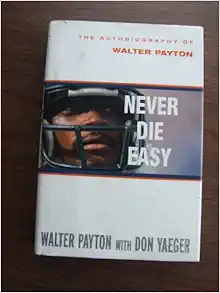
Never Die Easy: The Autobiography of Walter Payton
Category: Books
Amazon.com Review Walter Payton's premature passing forced a rethinking of his autobiography that completely sidesteps the self-importance that dominates sports memoirs in general. Never Die Easy isn't a traditional autobiography at all. It's an oral history disguised as autobiography that relates the saga of the most exquisite running back in NFL history through an interweaving of Payton's words and the words of those who knew him, with necessary transitions and narrative bridged by his collaborator. The result is an appealing hybrid that mirrors Payton's quiet modesty. "He had not just been a great football player," writes Yaeger, "he had been a role model in an age when role models were in short supply." The Payton that emerges is a man of great skill, decency, passion, and charity: a man beloved. Naturally, there's lots of football in Never Die Easy --the title comes from a saying of Payton's college coach--with eyewitness testimony provided by the likes of Mike Ditka, Mike Singletary, Jim McMahon, Franco Harris, Matt Suhey, and even Jim Brown, whose career rushing record Payton leaped over. But there is also lots of family: the voices of his wife, children, brother, and sister are heard. But mostly, there is Walter Payton. It's his own unmistakably high-pitched voice that resonates throughout; he sets down the melody and the others harmonize. Payton was certainly astute about the game and his abilities, forthcoming both in triumph and failure--his unsuccessful attempt at winning the NFL franchise in St. Louis was a terrible post-career blow--and utterly decent. How many other superstar athletes could say, convincingly, "Too many of us only take. We don't give." Payton gave to the end--a man who died for want of an organ was willing and eager to donate his own. It was the ultimate testimony of his refined, unforgettable Sweetness. Never Die Easy offers a fair, honest, appreciative taste. --Jeff Silverman From Publishers Weekly It's a testament to Payton's greatness as a man that nearly half his autobiography can be devoted to what he achieved after his career. "Sweetness" may hold the NFL's career rushing record, and he may have been one of the toughest, hardest-working players ever, but he was also devoted to keeping spirits high around him, even when facing the end of his own life, and committed to helping needy children. He was so important to others that many immediately took up the latter task when he was dyingAand tens of thousands more sent him their prayers and sympathy. (Payton died of liver cancer in November 1999.) With a protagonist like this, Payton's book isn't your standard sports bio. Nor is it traditional in structure. Because Payton died before his autobiography was completed, his interviews have been supplemented by the stories and thoughts of family and friends, with sports biographer Yaeger providing the connective tissue. More an oral history than an autobiography, the book sometimes suffers for it. Payton's career is dealt with summarily; frequently, stories are repeated, if from different perspectives, and Payton's many remarkable qualities are each noted many times over. The five eulogies from his funeral all elaborate on the same points: his skills and his humility. Payton had an abundance of each. (Sept.) Copyright 2000 Reed Business Information, Inc. From Library Journal This is a posthumous autobiography of the late, great Walter Payton, the National Football League's all-time leading rusher. The book chronicles his days at Jackson State University, his pro career with the NFL's Chicago Bears, and his death on November 1, 1999 from lung cancer. The title epitomizes Payton's football career; college coach Bob Hill once told him "If you are going to die anyway, die hard, never die easy," and that became his motto. Unequivocally, Payton was a true sports hero, one comfortable with the celebrity status, always polite, and aware of his position as a role model. Payton and coauthor Don Yaeger used a unique format in documenting the athlete's life: Each of the 19 chapters features a cast of characters who provide insights about the man they called Sweetness. Recommended purchase for all public libraries. - Larry R. Little, Penticton P.L., BC Copyright 2000 Reed Business Information, Inc. From Booklist Payton, the all-time leading ball carrier in the National Football League, was admired not only for what he did on the field but also for his graciousness off the field. When he died of complications resulting from cancer in November 1999, the sporting nation mourned. This was supposed to be a standard as-told-to sports autobiography, but as Payton's condition worsened, the traditional format was altered to include first-person recollections of Walter from family, teammates, coaches, and business associates. Combined with Walter's own account of growing up poor but happy in Columbia, Mississippi, the portrait that emerges is of a very determined, compassionate, and intelligent individual. And silly. If there is a single element of Payton's personality that dominates the memories of those around him, it's his sense of humor. Consider this: as Walter neared the end, he cajoled best friend and former Chicago Bear teammate Matt Suhey into a drive to say some farewells. Using Walter's directions, Suhey and passenger would arrive, and Suhey would knock on the door. A complete stranger would emerge to find Suhey embarrassed and Walter giggling in the front seat. Very little space is devoted to Walter's NFL playing days, which have been well documented elsewhere; instead, Yaeger focuses on the progression of Walter's cancer and on his always positive approach. On the field, Payton never ran out of bounds and never dodged a hit, teaching a generation how to play football. In this very moving book, he offers a new lesson: how to live and die with grace and purpose. Wes Lukowsky Copyright © American Library Association. All rights reserved Review "If you ask me how I want to be remembered, it is as a winner. You know what a winner is? A winner is somebody who has given his best effort, who has tried the hardest they possibly can, who has utilized every ounce of energy and strength within them to accomplish something. It doesn't mean that they accomplished it or failed, it means that they've given it their best. That's a winner." —Walter Payton From the Inside Flap die easy. Why run out of bounds and die easy? Make that linebacker pay. It carries into all facets of your life. It's okay to lose, to die, but don't die without trying, without giving it your best." His legacy is towering. Walter Payton―the man they called Sweetness, for the way he ran―remains the most prolific running back in the history of the National Football League, the star of the Chicago Bears' only Super Bowl Championship, eleven times voted the most popular sports figure in Chicago's history. Off the field, he was a devoted father whose charitable foundation benefited tens of thousands of children each year, and who―faced with terminal liver disease―refused to use his celebrity to gain a preferential position for organ donation. Walter Payton was not just a football hero; he was America's hero. Never Die Easy is Walter Payton's autobiography, told from the heart. Growing up poor in M From the Back Cover "If you ask me how I want to be remembered, it is as a winner. You know what a winner is? A winner is somebody who has given his best effort, who has tried the hardest they possibly can, who has utilized every ounce of energy and strength within them to accomplish something. It doesn't mean that they accomplished it or failed, it means that they've given it their best. That's a winner." —Walter Payton About the Author ABOUT THE COAUTHORDon Yaeger is the coauthor of the New York Times bestselling Under the Tarnished Dome and the critically acclaimed Pros and Cons: The Criminals Who Play in the NFL . He lives in Tallahassee, Florida, with his wife, son, and daughter. Excerpt. The Greatest Bear of Them All The young man from Columbia, Mississippi, would have been shocked, maybe even a little embarrassed, by all the attention. He certainly would have been humbled. In the hours after Walter Payton passed away on November 1, 1999, something special happened to the world of sports. For one shining moment, people forgot the problems that plague sports today—disrespectful athletes, teams holding cities hostage, out-of-control fans—and focused instead on what is good about sports, all of which was embodied by that young man from Columbia.Few things can bring a city as vibrant as Chicago to a standstill. Fewer still are the things that can bring together a group of loosely organized people, a group like those involved in professional football. So forgive Connie Payton if she was, as she said, absolutely awestruck by the reaction that followed her husband's death. Sports fans will not soon forget where they were when they heard that the Greatest Bear of Them All was gone.A zealously private man, Walter Payton had left pro football nearly thirteen years earlier and had only rarely attended games and participated in NFL-related events. Walter had grown to believe there wasn't much more he could do for the game he once played. There weren't many players he admired and even fewer whom he enjoyed watching. The game, he worried, was in trouble because so many players didn't understand the value of team, didn't understand what it was like to have played in "his time" even though it was really not so long ago. Walter had worried there was nothing left he could give to the game.Nothing, Connie Payton found out, could be further from the truth.During the first few days of November 1999, coaches, players, fans, and broadcasters from across the country took time out to talk about Walter Payton and what he had meant to them. What he meant was not 3,838 carries, 16,728 yards, 110 touchdowns. What he meant was more than that. Those eulogizing him chose instead to recall a story about a time they saw him sign an autograph for a fan in a hospital, spend pregame time talking to those in the stands or cuddling a child handed down to him from the crowd.The grief and affection that flowed from all corners of America served as a billboard-size lesson of what the game once was and should still be. Yes, he held great records. Yes, his runs were often spectacular—even the runs that gained only a handful of yards. Yes, he was the most talented player of what many considered the most talented professional football team in the modern era. He showed that you could be a superstar and still be someone whom people could touch. He was down-to-earth, funny, always looking for a rear end to pinch. He loved to laugh, showing off that perfect smile, yet he wasn't afraid to cry. He was a man's man and every mother's dream. Payton had not just been a great football player, he had been a role model in an age when role models are in short supply.Most would agree that the death of almost any other player would not have hit lovers of football quite the way Walter Payton's untimely passing did. The league asked teams to fly flags at half-mast. Moments of silence were offered at stadiums from Buffalo to San Diego. Players remembered him by scribbling his name or number on their shoes. And while honoring him, those in pro football came together in a way that touched even the most hardened. Honoring his passing brought together the men who had played with and against him, the coaches who had tried to stop him, younger players who knew him only through video highlights, and fans, many of whom had never even seen him play. In that time of mourning, pro football rallied and became a community again.And maybe that was Walter's greatest gift—not his athletic talent but his unmatched ability to touch all those who came in contact with him.Connie Payton: Walter would have been shocked at the response from people all around the world upon his passing. I was quite shocked. When we were making the funeral arrangements, Ginny and Matt kept talking about security to help with crowd control. They mentioned checkpoints at the door of the church and finding a church large enough to hold the number of people that would be in attendance. I looked at them with this puzzled expression on my face and said, "What are you two talking about?" Their response to me was "Don't you realize how many people are going to want to attend Walter's funeral and the memorial service?" It was more than I ever imagined and knowing Walter the way that I do, I'm sure that he would have been just as surprised. I wondered what it was about him that made people respond the way they did. As quiet as he could be there must have been something magical about the way he reacted around others. Then I realized that it was nothing magical but his genuine spirit and his openness that set him apart from all the other athletes. It didn't matter who the person was that wanted his time. He would stop and talk, even when he didn't want to at times. About a week or so after he passed, my mother and I were at the car wash and we were approached by several people telling their personal Walter stories. There were also stories of encounters with Walter that had been told to them by friends or family members. The stories were as simple as: He held my baby, he touched my son's head, asked him how he was doing in school, made him give Mom or Dad a kiss, then said to them, That's what you are supposed to do. He did have a special way with kids and he loved babies. The stories could go on and on, but it's evident as to why people felt that they knew him personally.Eddie Payton (Walter's brother): Walter's last days were pretty much the greatest days of my life, being able to be there with him at the end. It wasn't a sad time, but it was an emotional time. You had a mother, a brother, and a wife, a son and a daughter, taking care of him. He knew what was happening, was well aware of it, accepted it. He knew what his fate was, never asked me why, never bitter, enjoyed every day that he was with us. He talked and laughed and joked with people who came in to visit as long as he could. As long as his stamina would allow, and then he'd rest. Then he'd wake up and be ready to talk again. It was one of the most beautiful things that I'd ever witnessed and one of the greatest shows of courage that, in my short lifetime, I've ever witnessed. Because for a man to go with that much pride and that much dignity just says volumes about who he was. He crammed about as much as he could in forty-five years of life. I mean, he helped, touched, inspired, worked for the betterment of so many people. And then he was able to accomplish some of his lifetime goals. Got two great kids who are going to be great Americans. One's gonna be a hell of a football player. And he's instilled in them some of the things that our parents instilled in us. And when you look at your kids and see them doing well, or better than you did, you say, I've done something right. Walter said that before he finally died.Connie Payton: Matt was spending a great deal of time at the house with Walter. On Saturday, nine days before Walter died, Matt came over to take him out for a ride, which he did often. It was a good morning for Walter. He shaved, got dressed, and the two of them went out for a little while. Several weeks before, we had started him on a liquid nutrition supplement, which was working out extremely well. He was feeling a lot stronger, doing more things around the house. We would take longer walks in the neighborhood. We all felt that he was getting better with each day. We also had nurses stopping in to do the treatments that we couldn't do at home ourselves. One of the things that we had to do often was to take his temperature. Walter had a PICC line in his right shoulder, which was used to draw blood and feed him his nutrition. It was also inserted there to make it easier for everyone involved because Walter had a fear of needles and wouldn't let anyone near him to draw blood from his veins, which had started to collapse. On that Saturday evening, the nurse found that he was running a slight temperature. She said that we should watch it and that she would take it again when she came in on Sunday morning. She came that morning and found that he was still running a fever. We were told to call the doctor, which we did. The doctor asked us to come to the hospital just to make sure that an infection hadn't set in.We took Walter to the Midwest Treatment Center. My family and I thought that maybe it was time to change the PICC line because it was only a temporary line anyway. We didn't worry because he seemed to be in good spirits. As a matter of fact, on our way to the hospital we had a great conversation with one of his former teammates, Thomas Sanders, and his family, who were waiting outside our home. We talked for a while, then he and Thomas hugged and kissed before we went on our way. The doctors were waiting for us when we arrived at the hospital around two-thirty p.m. Walter got out of the car on his own. A wheelchair was waiting to take him upstairs.When we went to the hospital, we had no reason to think anything but that possibly Walter had a minor infection, but little did we know that it was a bigger problem. His body was beginning to shut down. The fluid that he started to retain was because his kidneys were failing. I couldn't believe what I was seeing or hearing. In less than three and a half hours, my husband could no longer get himself up, he could hardly speak. He was aware that something more serious was happening to him. The doctors explained that they wanted to put him on dialysis. I then had to tell him what they wanted to do; his eyes were open very wide. I told him that we should consider it, do whatever we had to do to live. He said to do whatever I thought was right.By Sunday night, his mother and I knew that his condition was getting worse. The doctor had started the dialysis to reli...
Features: "Never die easy. Why run out of bounds and die easy? Make that linebacker pay. It carries into all facets of your life. It's okay to lose, to die, but don't die without trying, without giving it your best." His legacy is towering. Walter Payton—the man they called Sweetness, for the way he ran—remains the most prolific running back in the history of the National Football League, the star of the Chicago Bears' only Super Bowl Championship, eleven times voted the most popular sports figure in Chicago's history. Off the field, he was a devoted father whose charitable foundation benefited tens of thousands of children each year, and who—faced with terminal liver disease—refused to use his celebrity to gain a preferential position for organ donation. Walter Payton was not just a football hero; he was America's hero. | Never Die Easy | is Walter Payton's autobiography, told from the heart. Growing up poor in Mississippi, he took up football to get girls' attention, and went on to become a Black College All-American at tiny Jackson State (during which time he was also a finalist in a Soul Train dance contest). Drafted by the Bears in 1975, he predicted that he would last only five years but went on to play thirteen extraordinary seasons, a career earning him regular acknowledgment as one of the greatest players in the history of professional football. And when his playing days were over, he approached business and charity endeavors with the same determination and success he had brought to the football field, always putting first his devotion to friends and family. His ultimate battle with illness truly proved him the champion he always had been and prompted a staggering outpouring of love and support from hundreds of thousands of friends and admirers.        Written with veteran journalist and author Don Yaeger in the last weeks of Walter Payton's life, | Never Die Easy | presents Walter's singular voice—warm, plainspoken, funny, self-aware—along with the voices of the friends, family, teammates, and business associates who knew him best at all stages of his life, including his wife, Connie, and their children, Brittney and Jarrett; his teammate and friend Matt Suhey; former Bears head coach Mike Ditka; and many, many others.          Walter made Don Yaeger promise that his book would be "inspirational and leave people with some kind of lesson . . . and make sure you spell all the words right." | Never Die Easy | keeps all those promises.